Watarasebashi

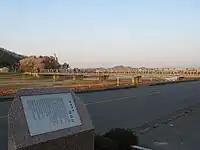
The Watarasebashi Monument near the Watarase Bridge.

In 2007, a stele was erected in Ashikaga in honor of Moritaka's contributions to the city. The stele features a speaker that plays the song. Since being mentioned in the song, the and the phone booth outside Ozawa Barber Shop have become popular sightseeing spots. When the shrine burned down in a fire in December 2012, Moritaka raised funds to support its reconstruction, which was completed in late 2017. In July 2015, Ashikaga Station and Ashikagashi Station adopted the song as their train melody.